Frank J. Tyler House

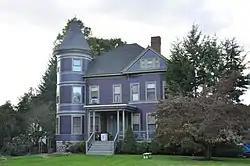

The Frank J. Tyler House is a historic house at 240 Linden Street in Waltham, Massachusetts.